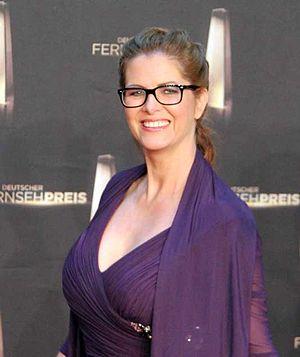
Maxi Biewer est une actrice et animatrice de télévision allemande.